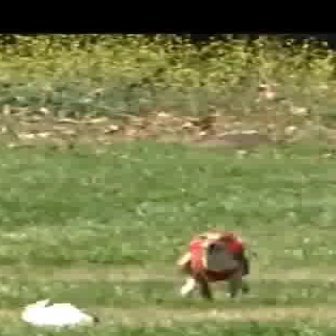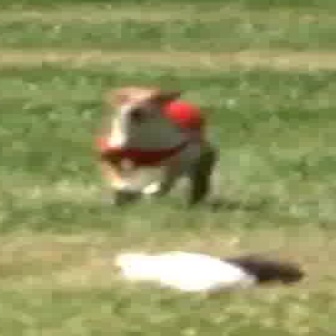
  Please identify the target specified by the bounding box [169,225,251,308] in the first image and locate it in the second image. Return the coordinates in [x_min,y_min,x_max,y_max] format.
Answer: [88,80,219,211]